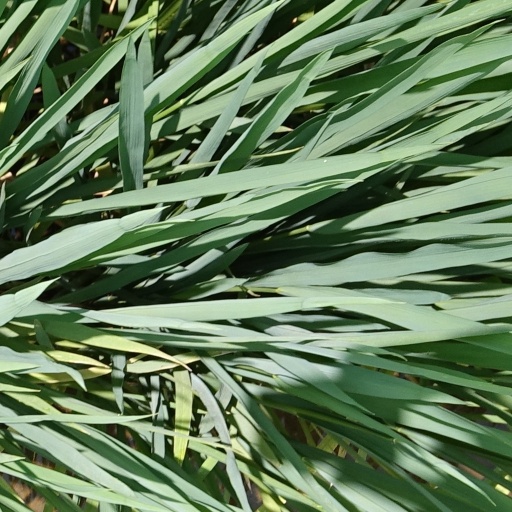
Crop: rice